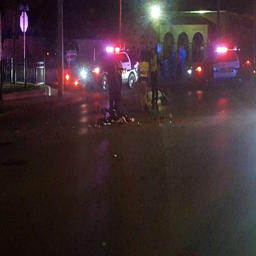
a boy , his mother , and the disabled man , were struck by a pickup while crossing a street .